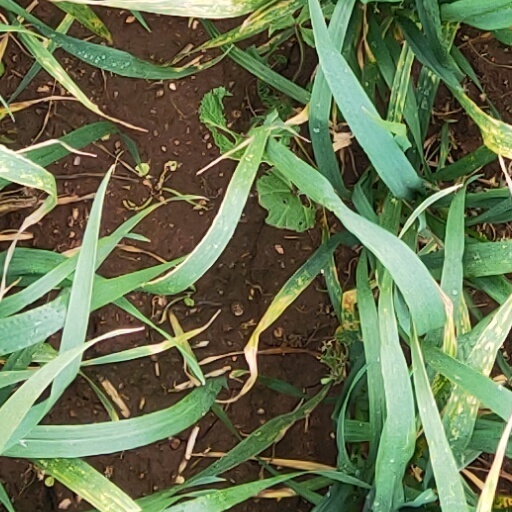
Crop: wheat